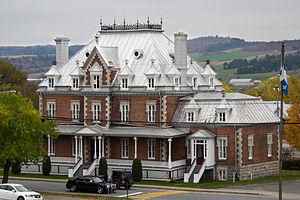
Presbytère de l'ensemble institutionnel de Saint-Joseph-de-Beauce
Voici la liste des lieux historiques nationaux du Canada situé au Québec. En mars 2011, on compte 190 lieux historiques nationaux au Québec, sont 30 sont administrés par Parcs Canada. De ce nombre, il faut ajouter cinq sites qui ont perdu leur désignations. Les sites des agglomérations Montréal et de Québec sont traités dans :
Cette liste recense les biens du patrimoine immobilier de la Chaudière-Appalaches inscrits au répertoire du patrimoine culturel du Québec. Cette liste est divisées par municipalité régionale de comté géographique.
Saint-Joseph-de-Beauce est une ville dans la municipalité régionale de comté de Robert-Cliche au Québec, située dans la région administrative de Chaudière-Appalaches. La municipalité obtint le statut de ville le 6 octobre 1965. Environ 4 600 personnes y habitent.